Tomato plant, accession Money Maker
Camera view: vertical (180 deg); turntable rotation: 120 degrees
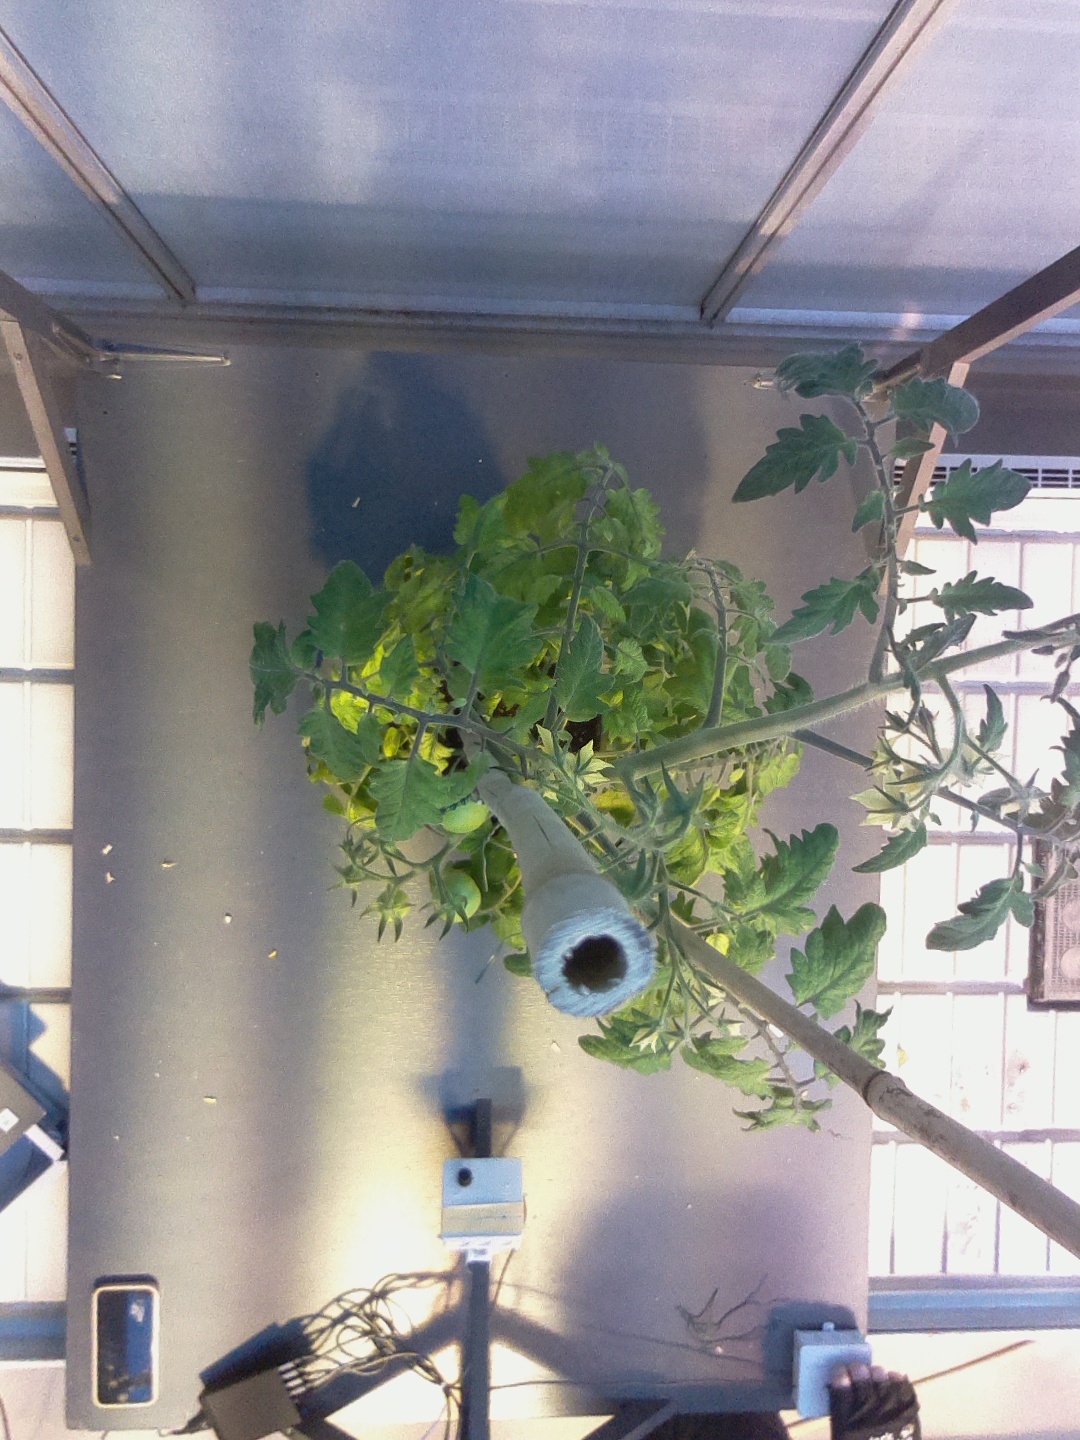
BBCH growth stage 73: 30%-40% of final fruit size